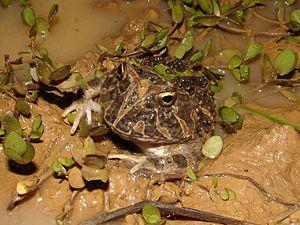
Ceratophrys calcarata est une espèce d'amphibiens de la famille des Ceratophryidae.